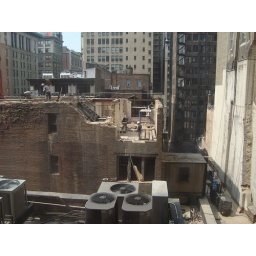
where i sometimes wait by the window to see if someone comes out of the door to meet me in the stairwell